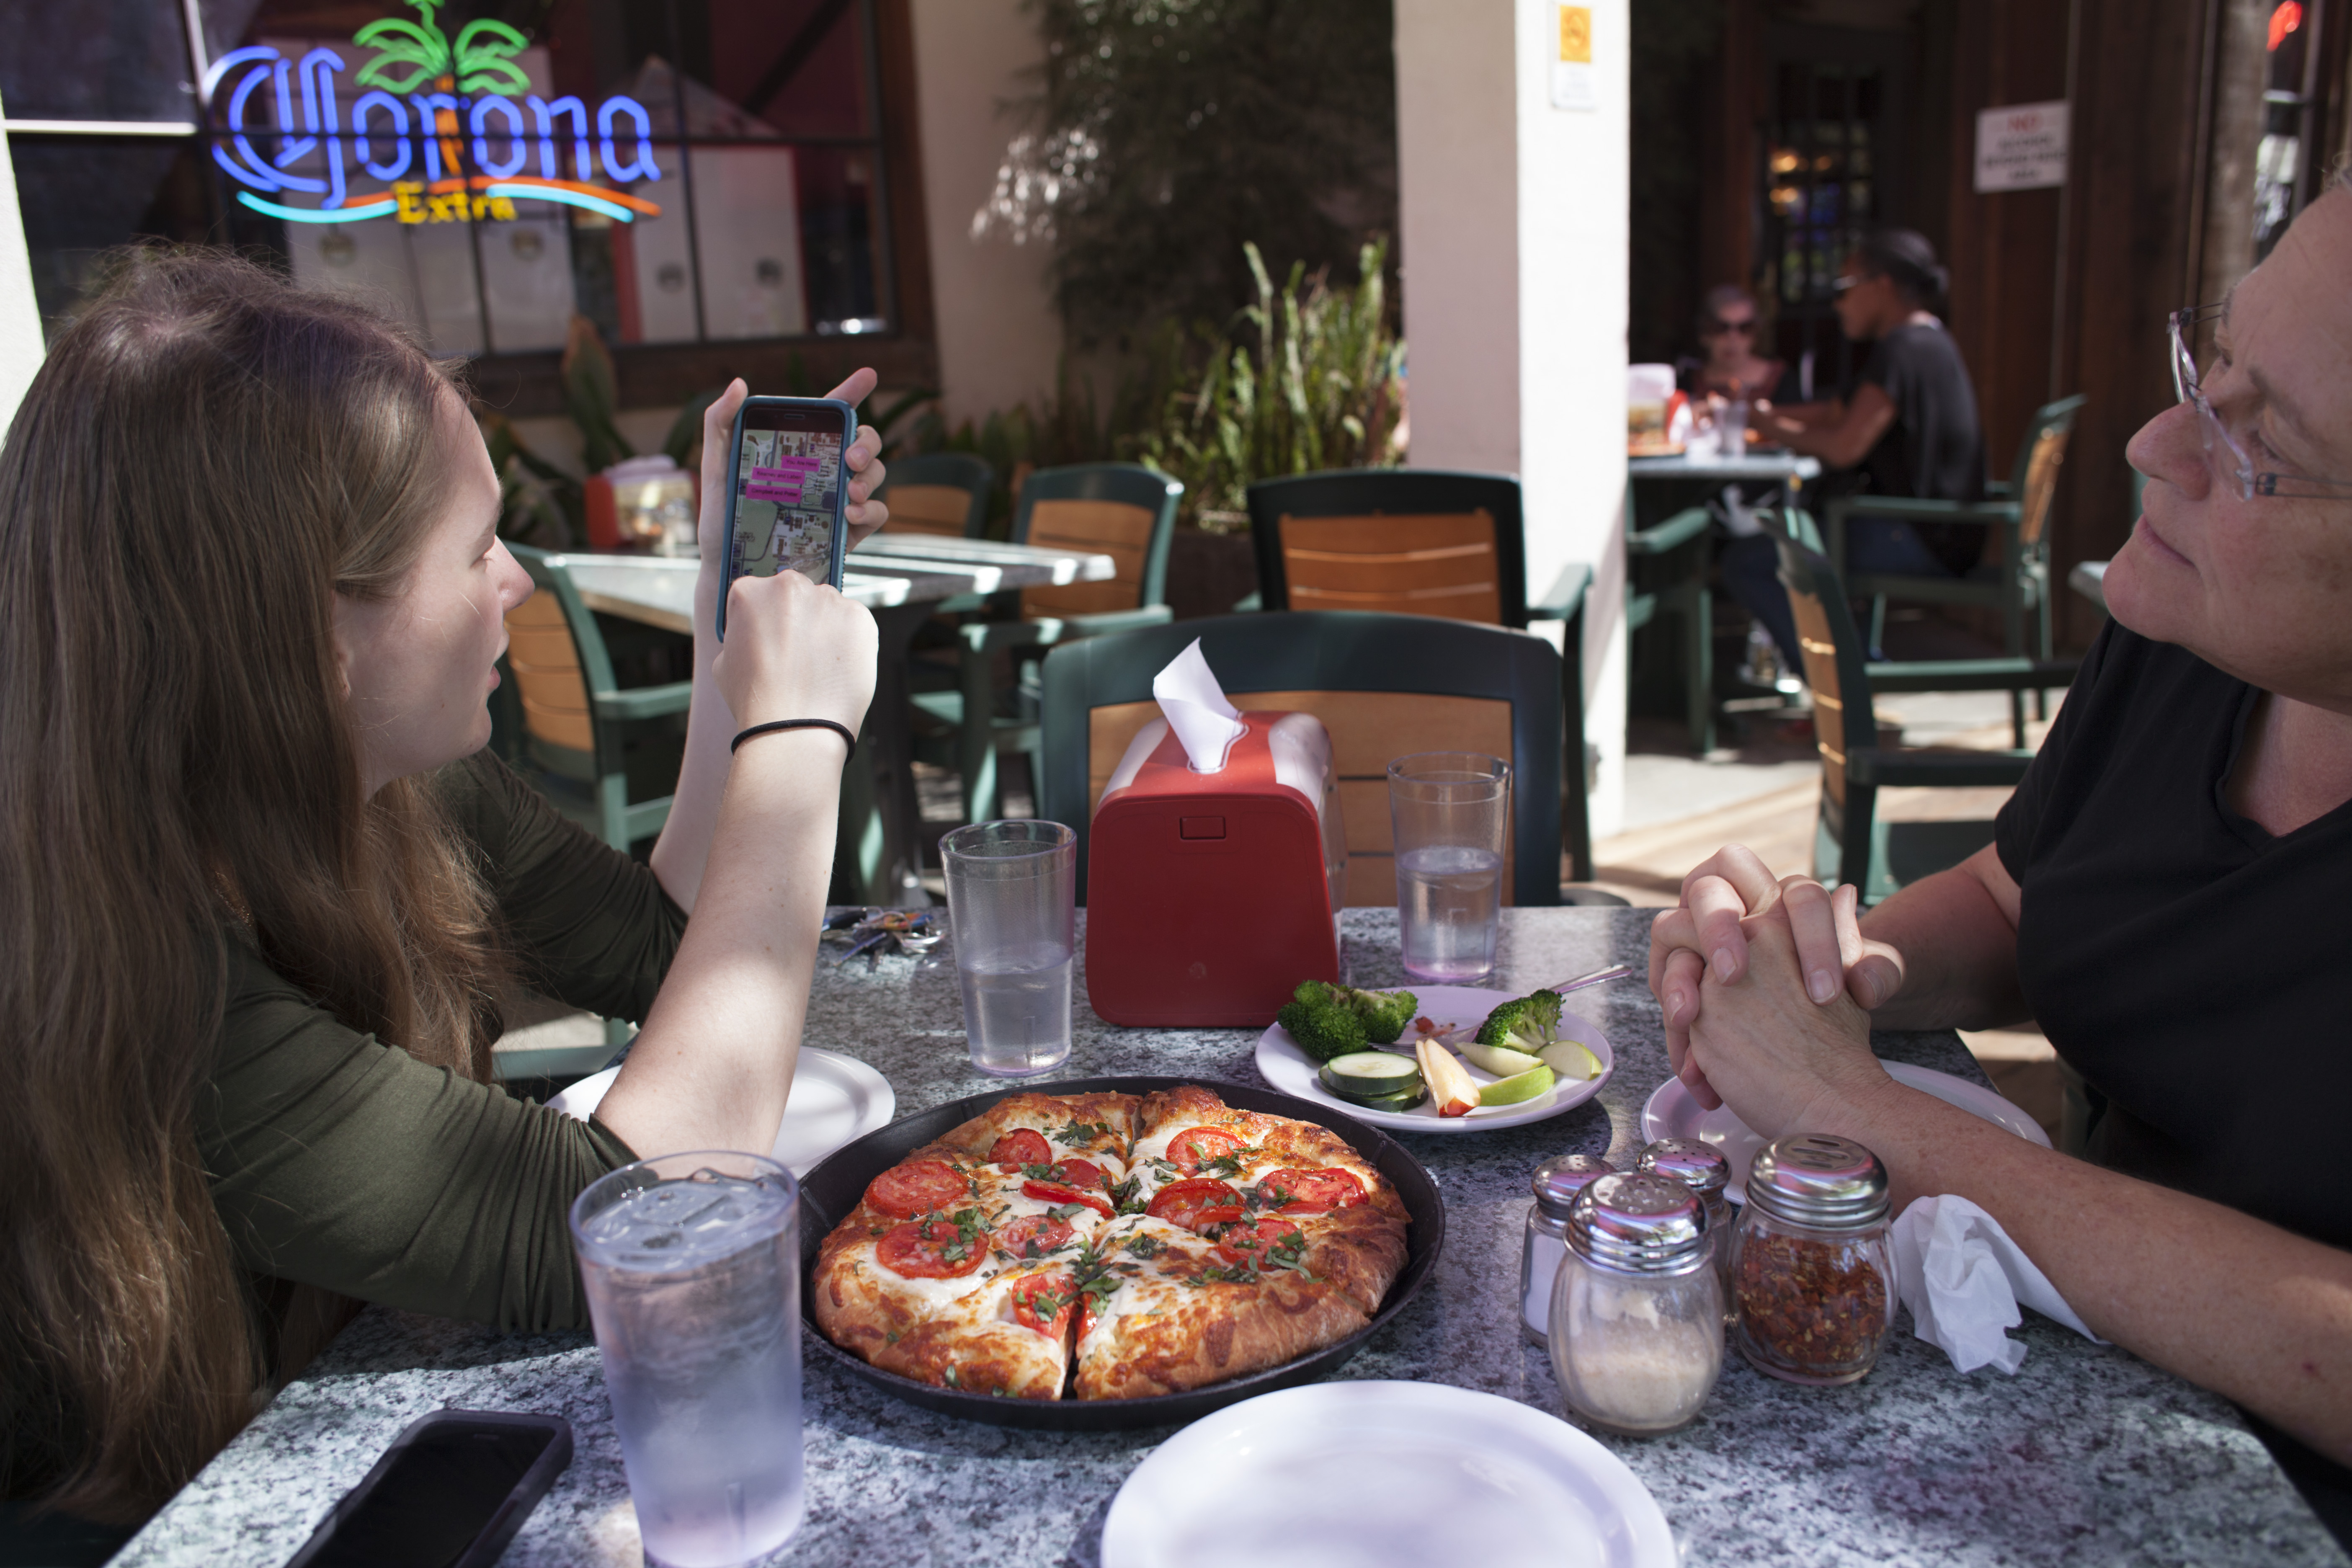
restaurant, dish, meal, food, lunch, cuisine, 2015, eating, 365, 3652015imstillstanding, brunch, sense